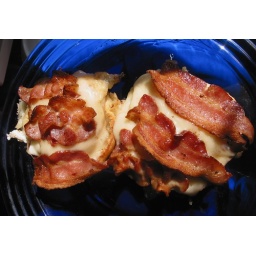
Arrange on blue plate in a sunbeam